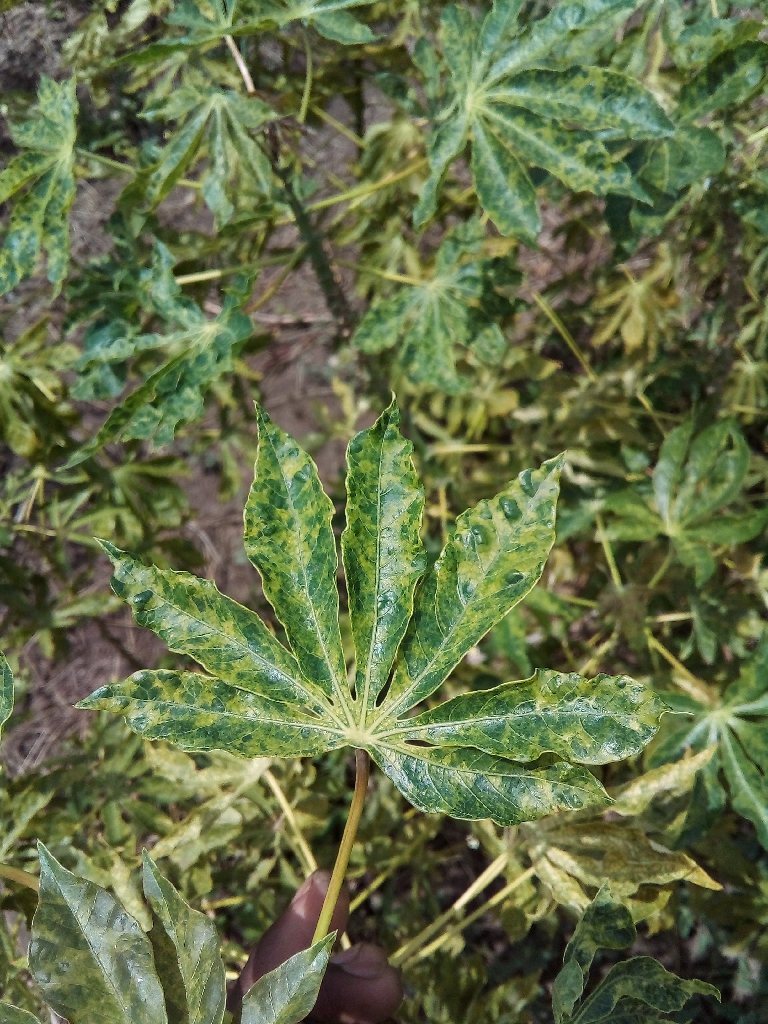
Label: cassava mosaic disease (cmd)